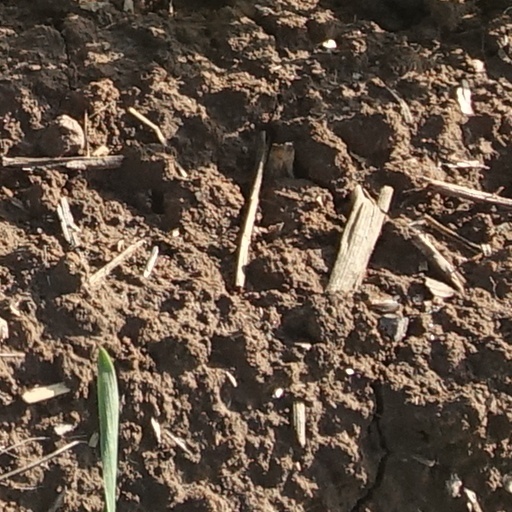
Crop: wheat